The Neon Bible

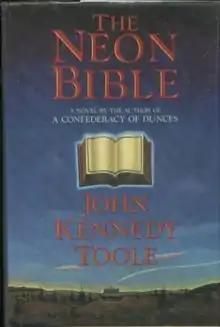
First edition cover

The Neon Bible is John Kennedy Toole's first novel, written at the age of 16. The novel is a bildungsroman about a callow youth named David in rural Mississippi during the late 1930s to early 1950s. He learns of religious, racial, social, and sexual bigotry in the narrator's ten strongest memories, one memory per chapter. The memories begin with David on a train, escaping the past, hoping for freedom. The book is told entirely in the first person.